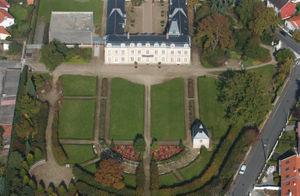
Rezé [ʁəze] anciennement ratiatum est une commune située en France, dans le département de la Loire-Atlantique, en région Pays de la Loire, chef-lieu d'un canton qui porte son nom. Située dans le Pays nantais, Rezé a par ailleurs donné son nom au pays de Retz, pays traditionnel dont elle fut la capitale originelle.
Cet article recense de manière non exhaustive les châteaux, maisons fortes, mottes castrales, situés dans le département français de la Loire-Atlantique.